Salada tea

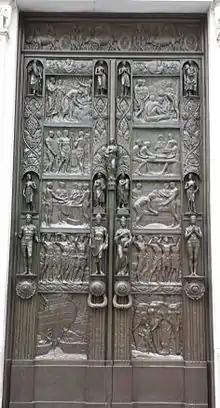
The Salada Tea Doors, designed by Henry Wilson, at the former Salada headquarters in Boston's Back Bay

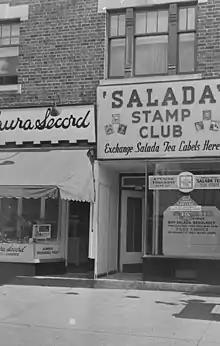
"Salada Stamp Club" in Montreal to exchange Salada Tea labels with postage stamps of the British colonies

By 1917, Salada tea was so popular in the United States that Larkin's company (the Salada Tea Company Limited) was able to establish a U.S. headquarters, blending and packaging plant at 330 Stuart Street in Boston, Massachusetts. Designed by architects Densmore and LeClear, the building featured large bronze doors by Henry Wilson inscribed with images of the history of the Ceylon tea trade, as well as Larkin's own contributions to a commitment to quality in the field. Although the building has changed hands several times, the doors are still there.